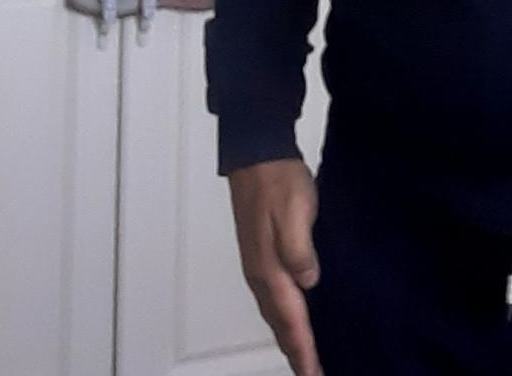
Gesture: no_gesture